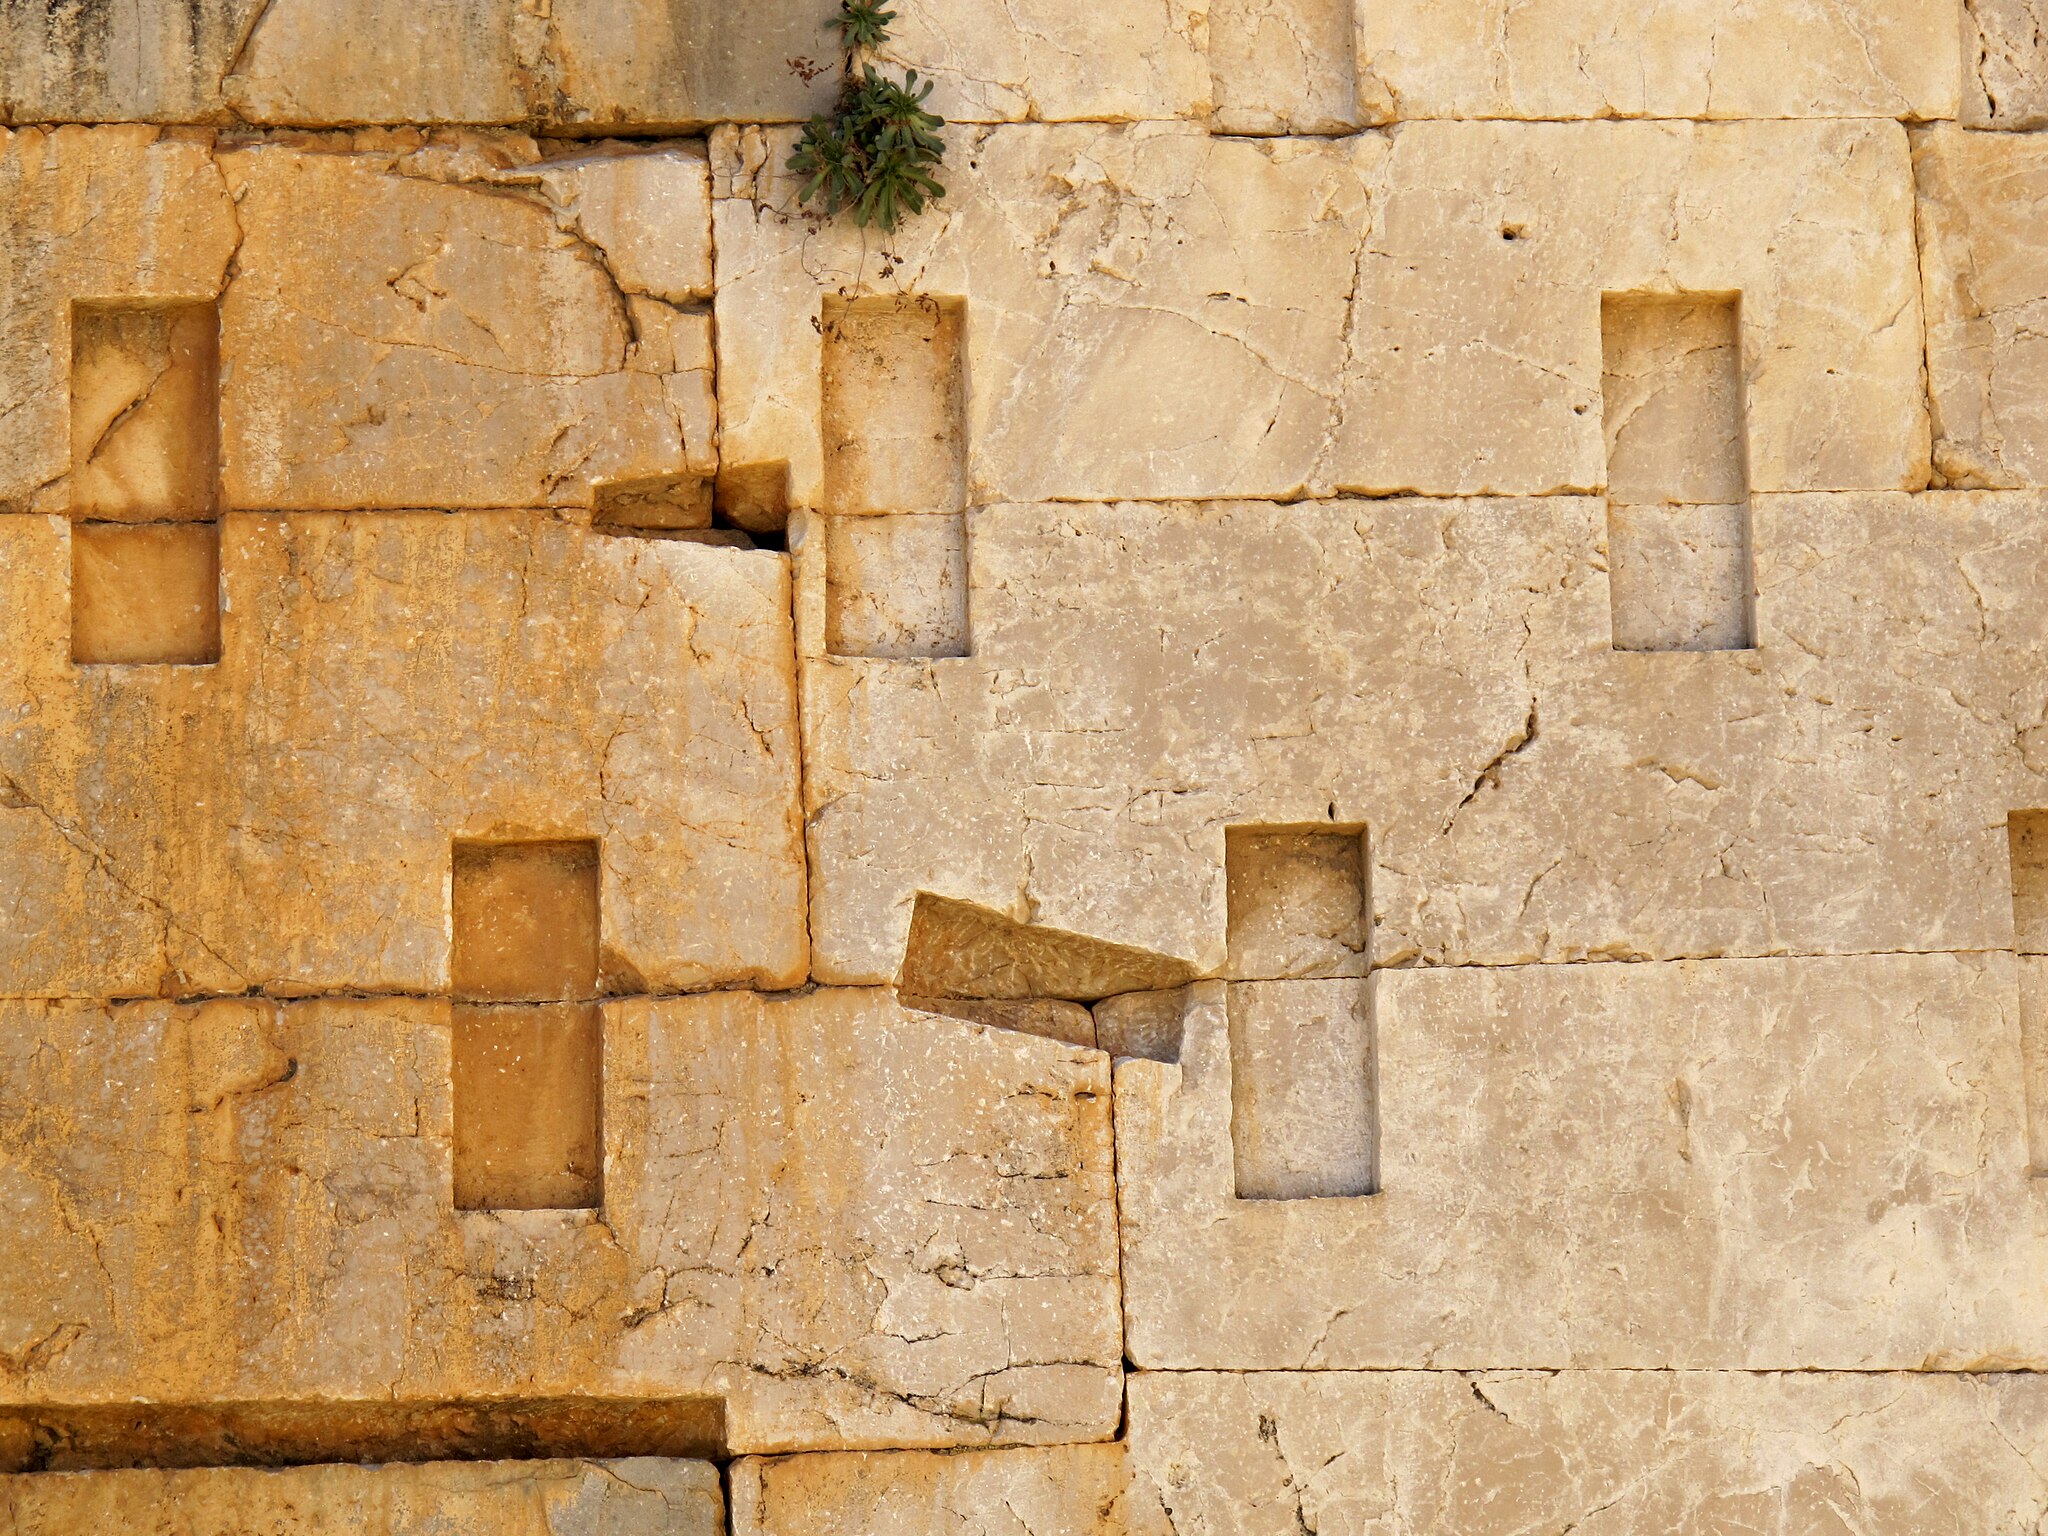
Title: نقش رستم، کعبهٔ زرتشت، جزییات دیوار و اتصالات
Date: Taken on 26 December 2014, 13:40:18
Categories: Ka'ba-ye Zartosht, Self-published work, Images from Wiki Loves Monuments 2023 in Iran, Cultural heritage monuments in Iran with known IDs, Images from Wiki Loves Monuments 2023, Uploaded via Campaign:wlm-ir, Images from Wiki Loves Monuments in Marvdasht, Iran photographs taken on 2014-12-26